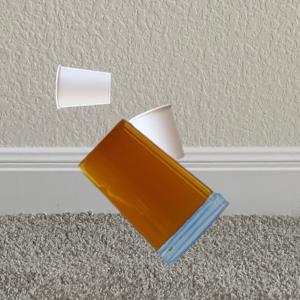
Label: cups